The Adventure of the Devil's Foot

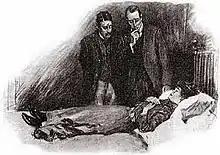
1910 illustration by Gilbert Holiday - Holmes and Watson view Brenda Tregennis' body

"The Adventure of the Devil's Foot" from 1910 is one of the 56 Sherlock Holmes short stories written by Arthur Conan Doyle. It is one of eight stories in the cycle collected as "His Last Bow".